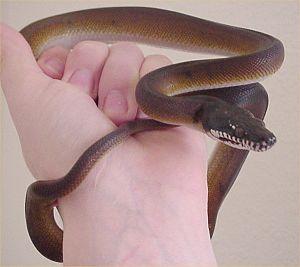
Bothrochilus albertisii, le Python à lèvres blanches, est une espèce de serpents de la famille des Pythonidae.
Les Pythonidae sont une famille de serpents constricteurs. Le terme Python regroupe les espèces de cette famille ainsi que l'espèce de la famille des Loxocemidae.